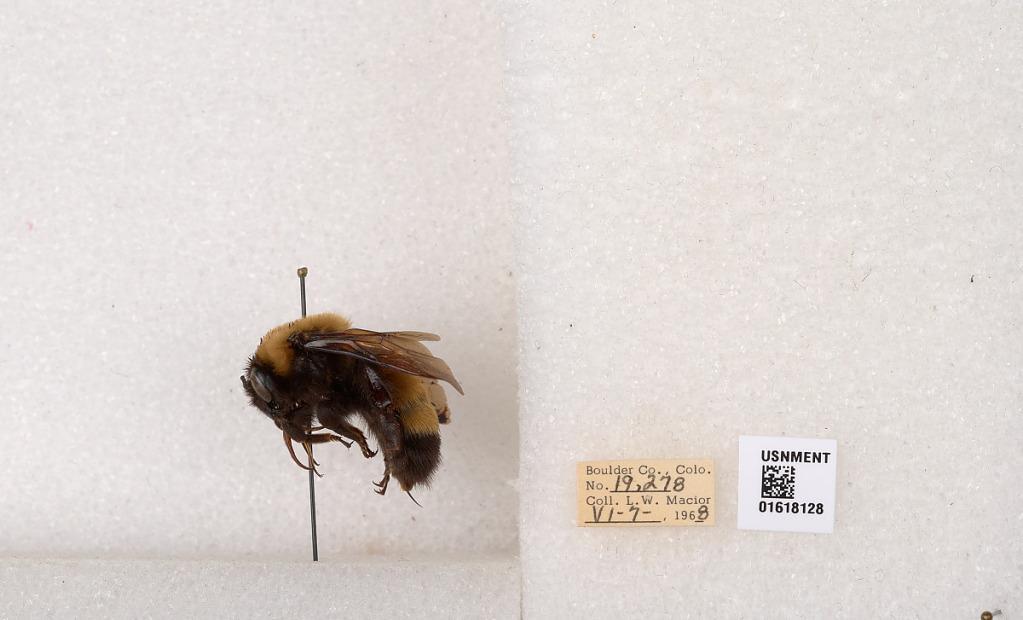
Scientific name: Bombus (Bombus) nevadensis Cresson
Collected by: L. Macior
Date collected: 1968-6-7
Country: United States
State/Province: Colorado
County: Boulder
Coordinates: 40.0925, -105.358